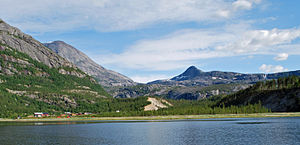
Hellmofjorden
Hellmobotn
Hellmofjorden er en arm af Tysfjorden i Nordland fylke i Norge. Fjorden går i sydlig retning fra indløbet mellem Hellandskjånes, nord for Helland i vest og Hestneset i øst. Omtrent midtvejs svinger den i sydøstlig retning ind til den fraflyttede bebyggelse Hellmobotn som ligger omkring 30 kilometer fra indløbet.